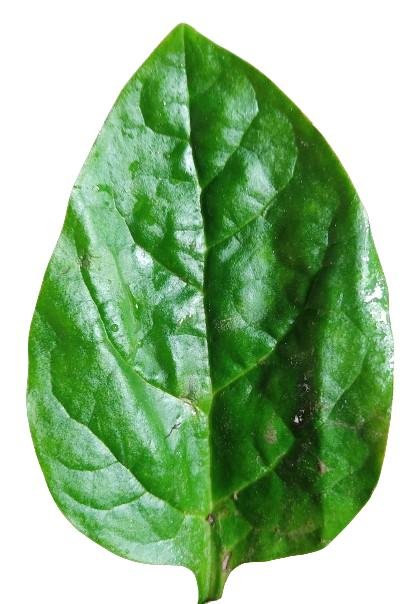
Label: Healthy-Leaf